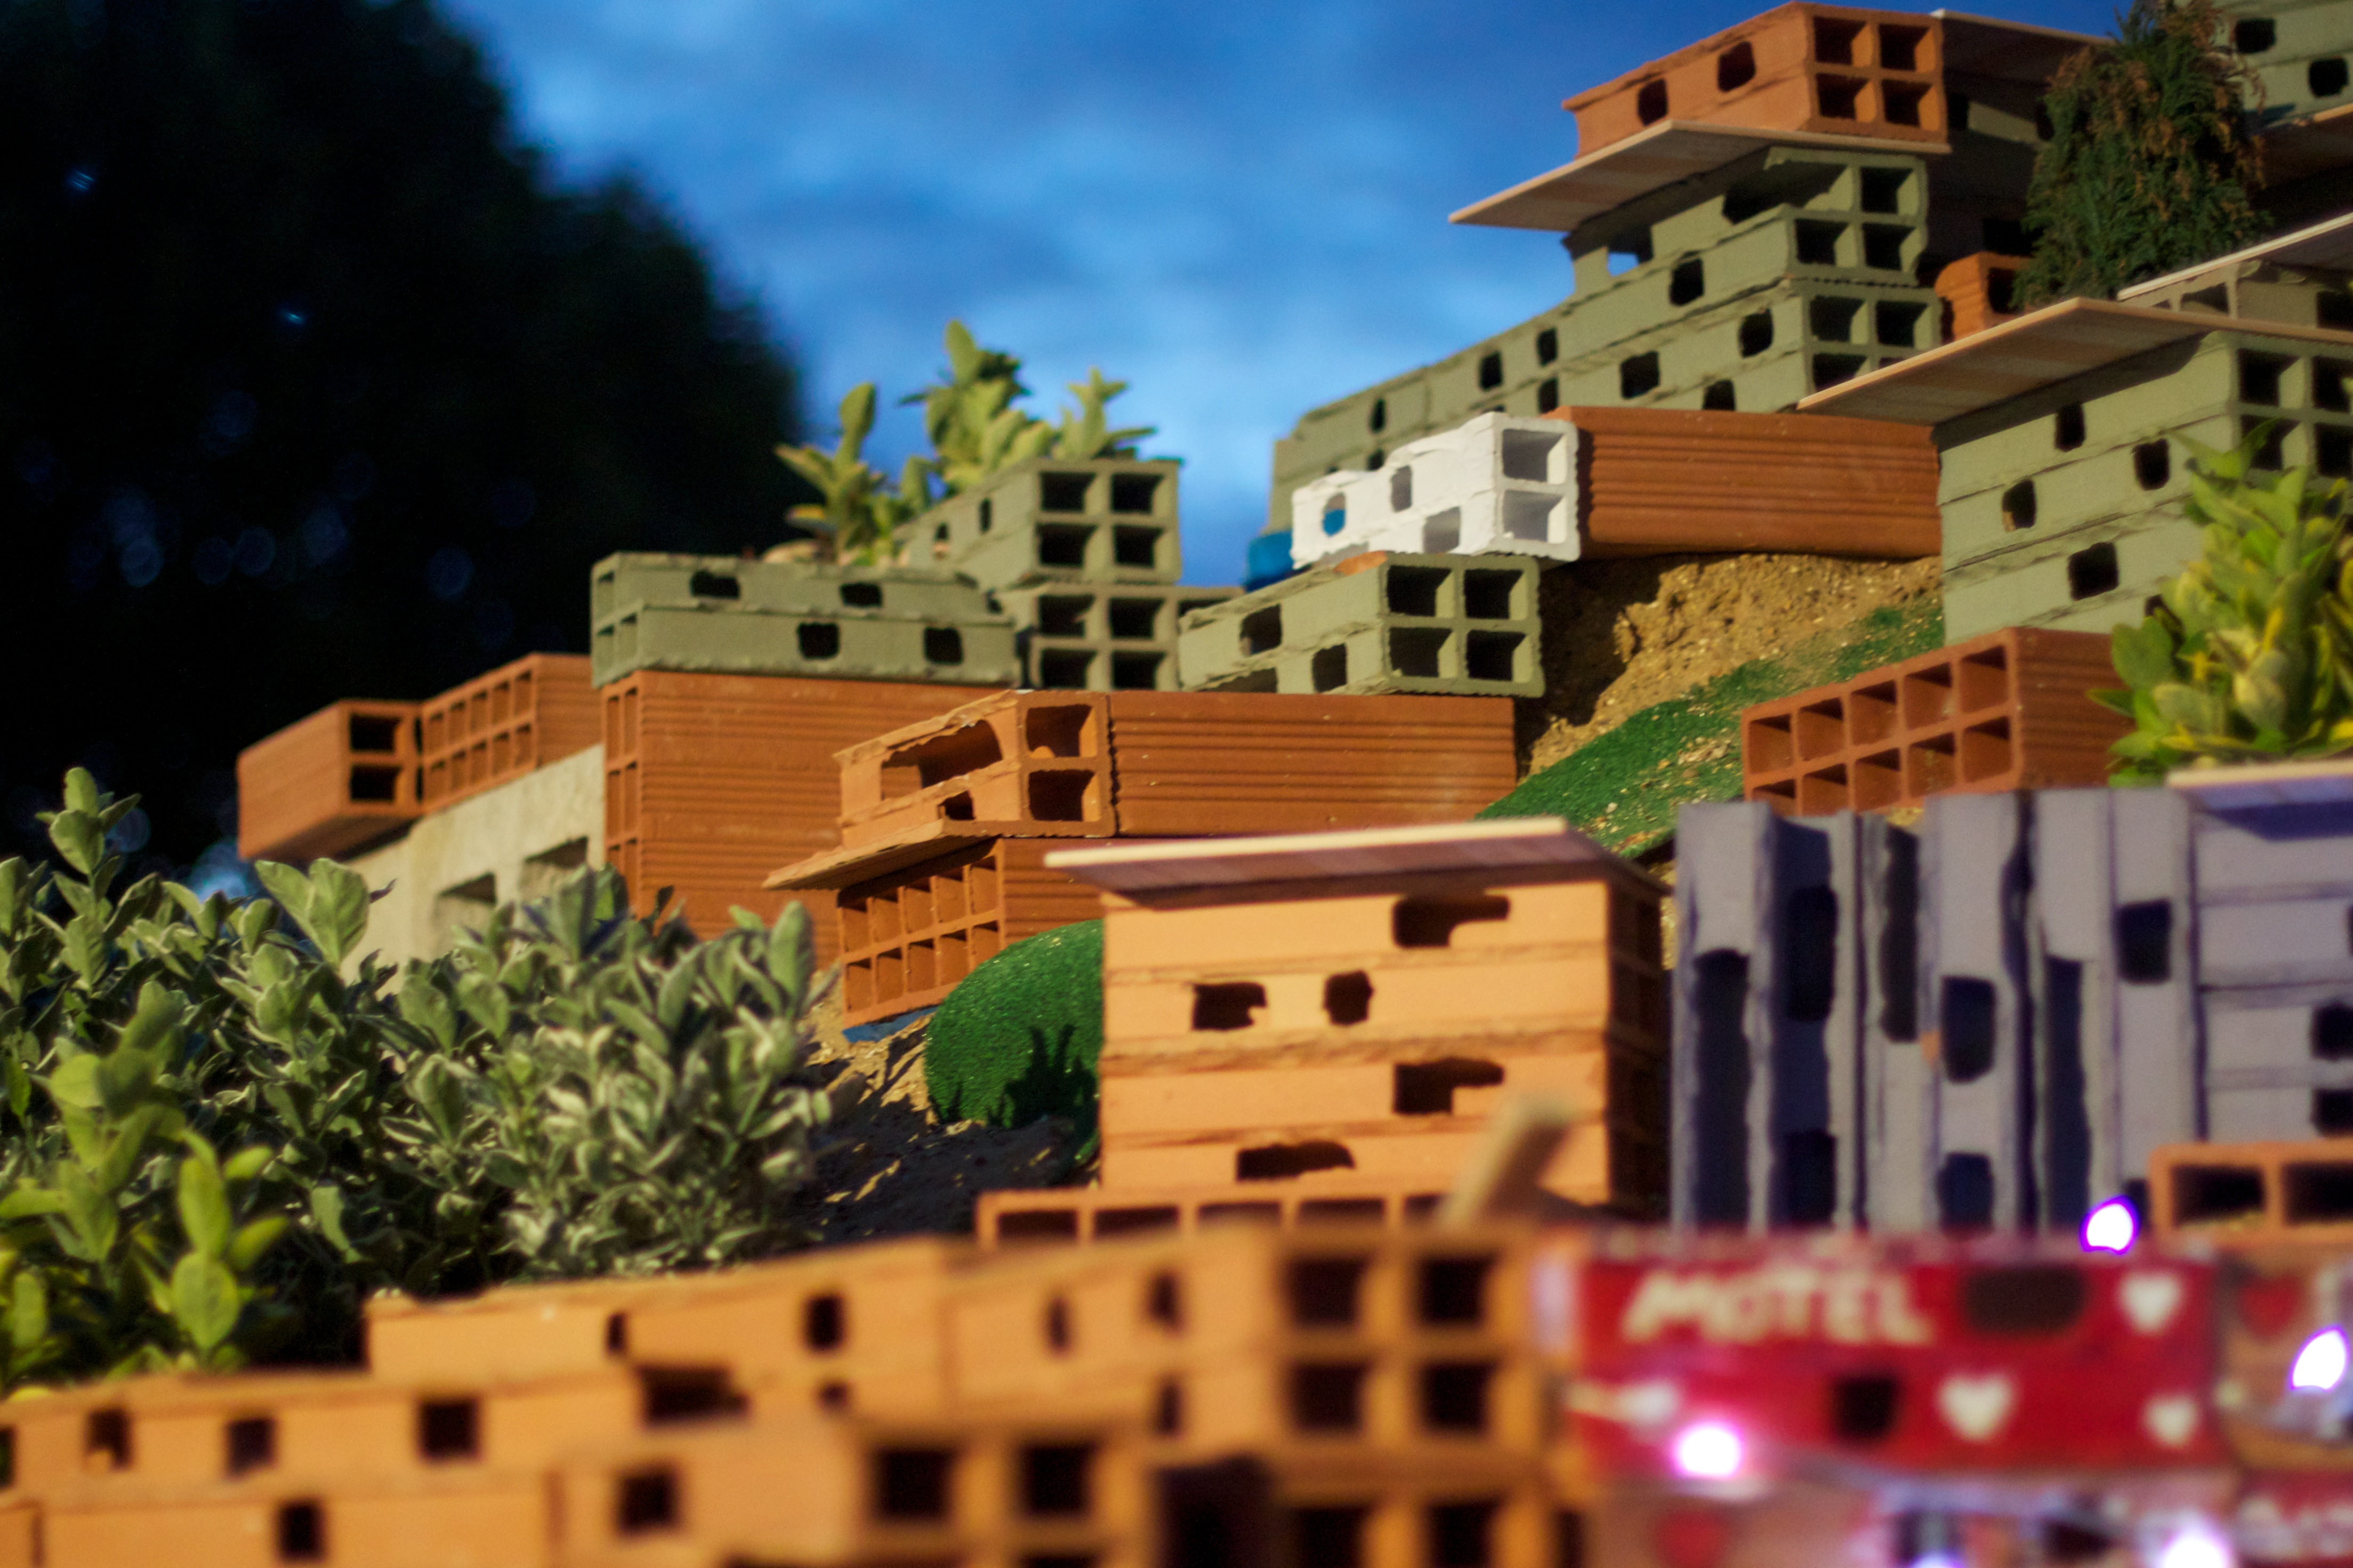
architecture, house, town, city, estate, ds106, plpconnectu, neighbourhood, residential area, human settlement